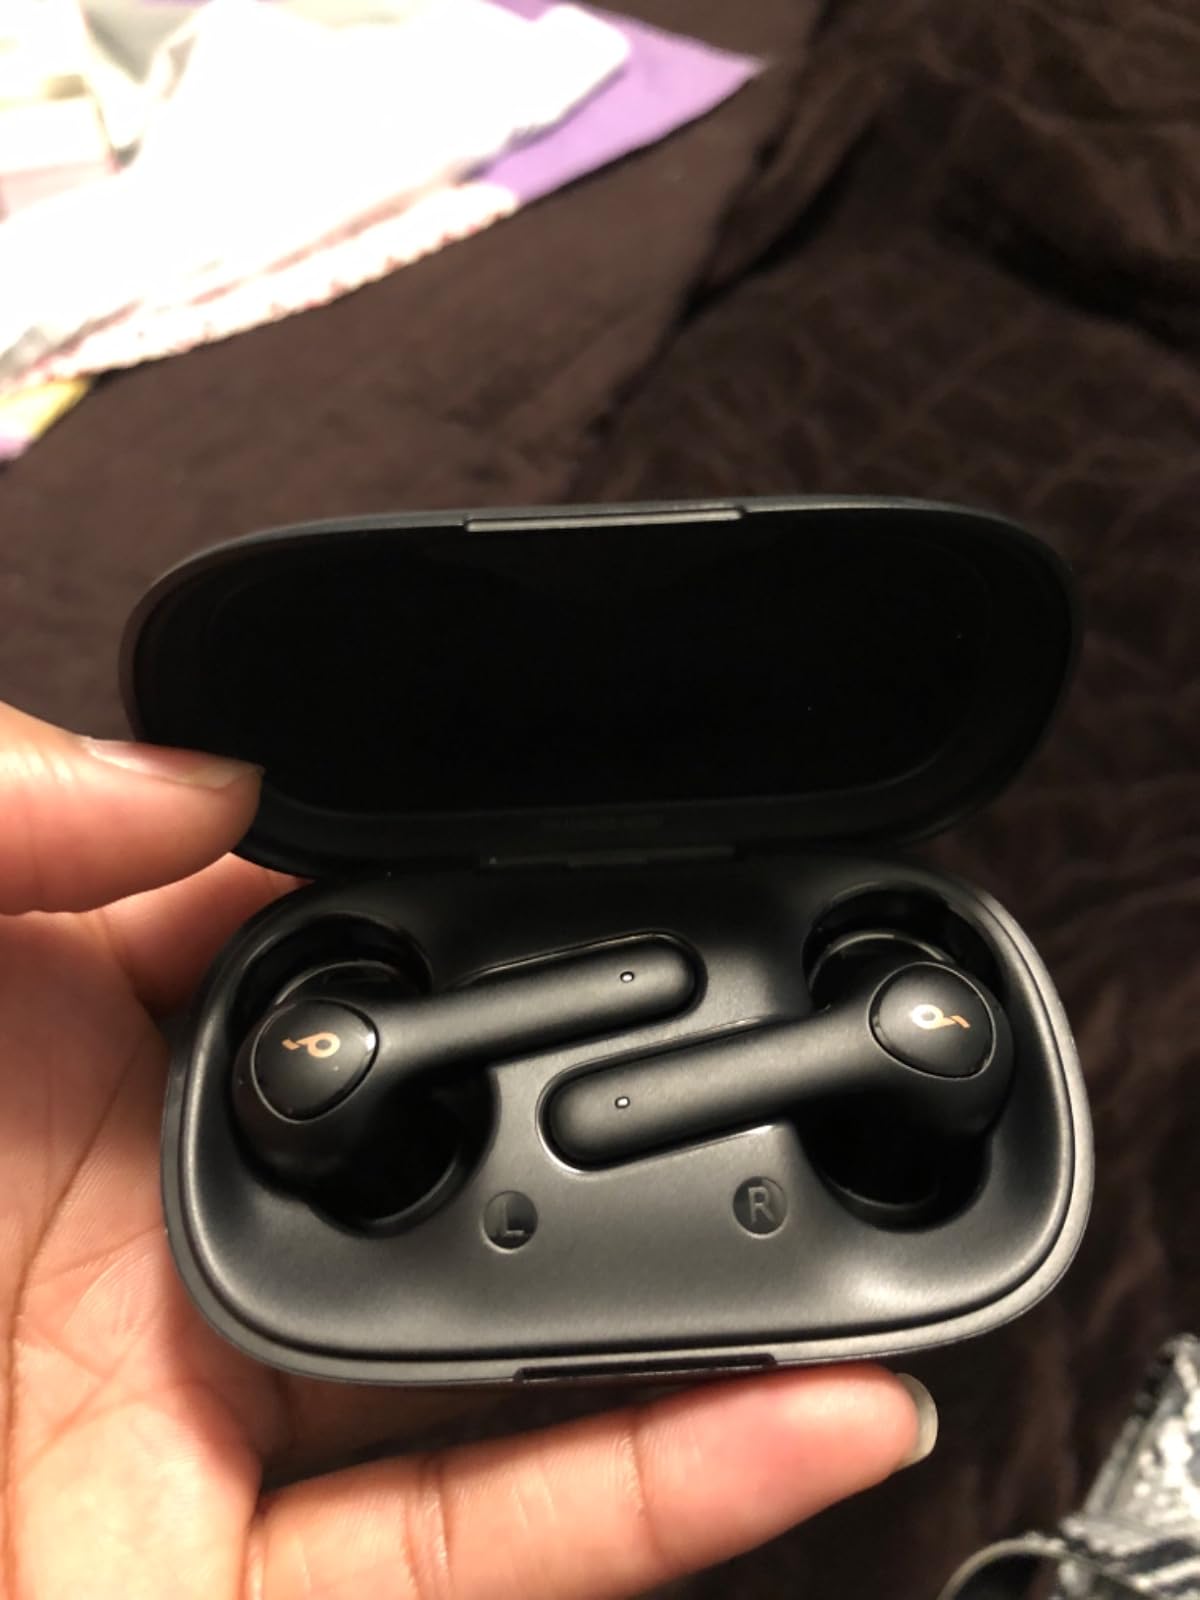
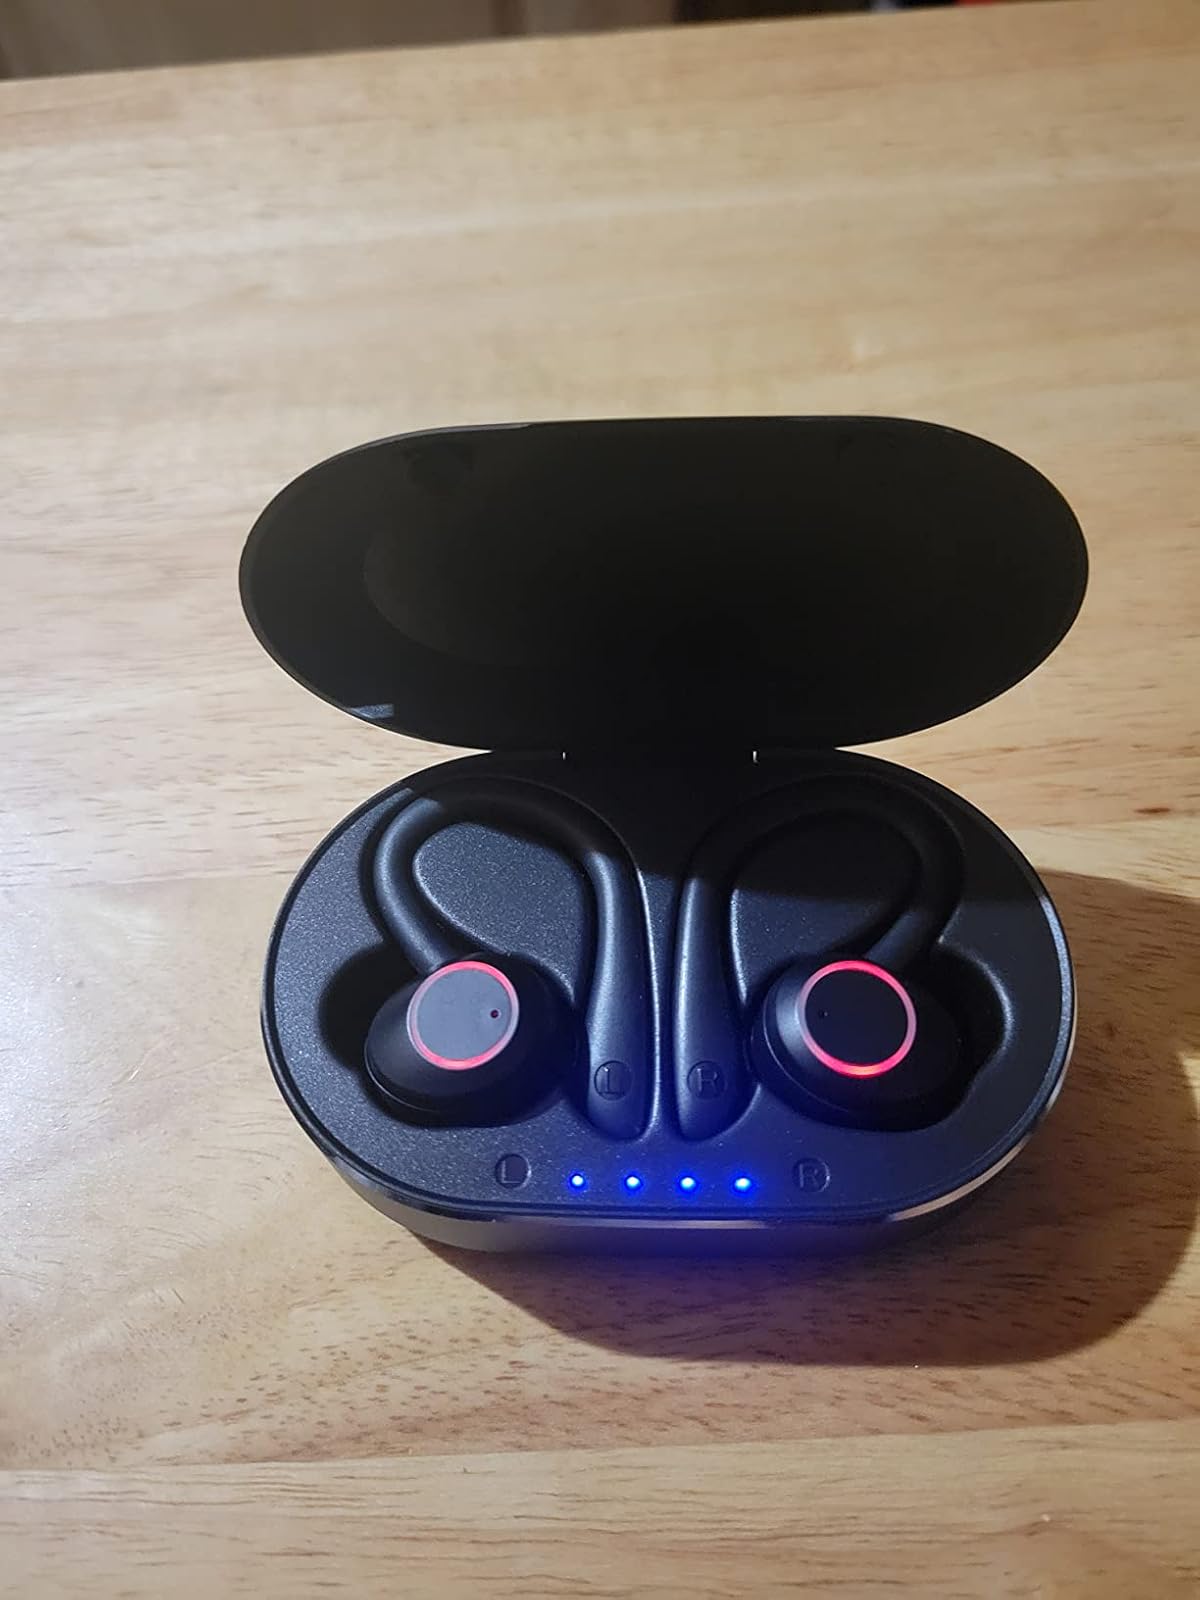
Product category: earbuds
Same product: no